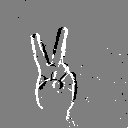
ASL letter: v